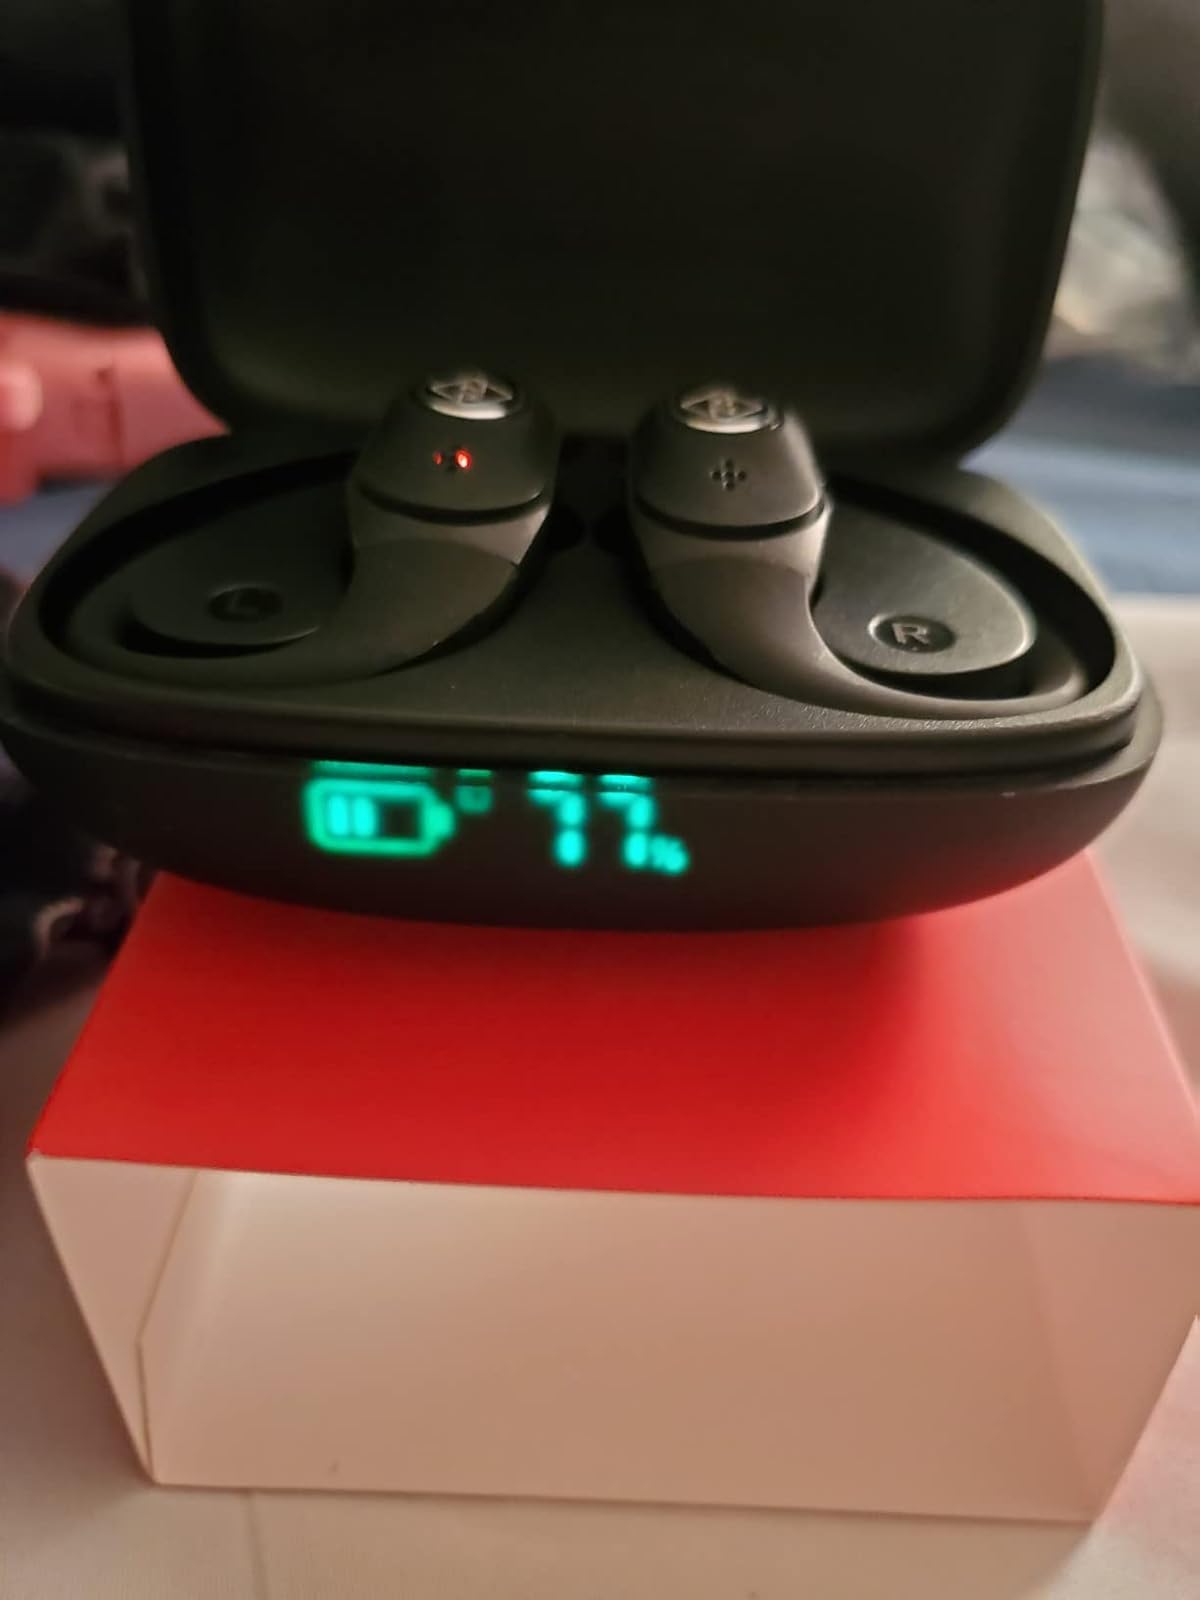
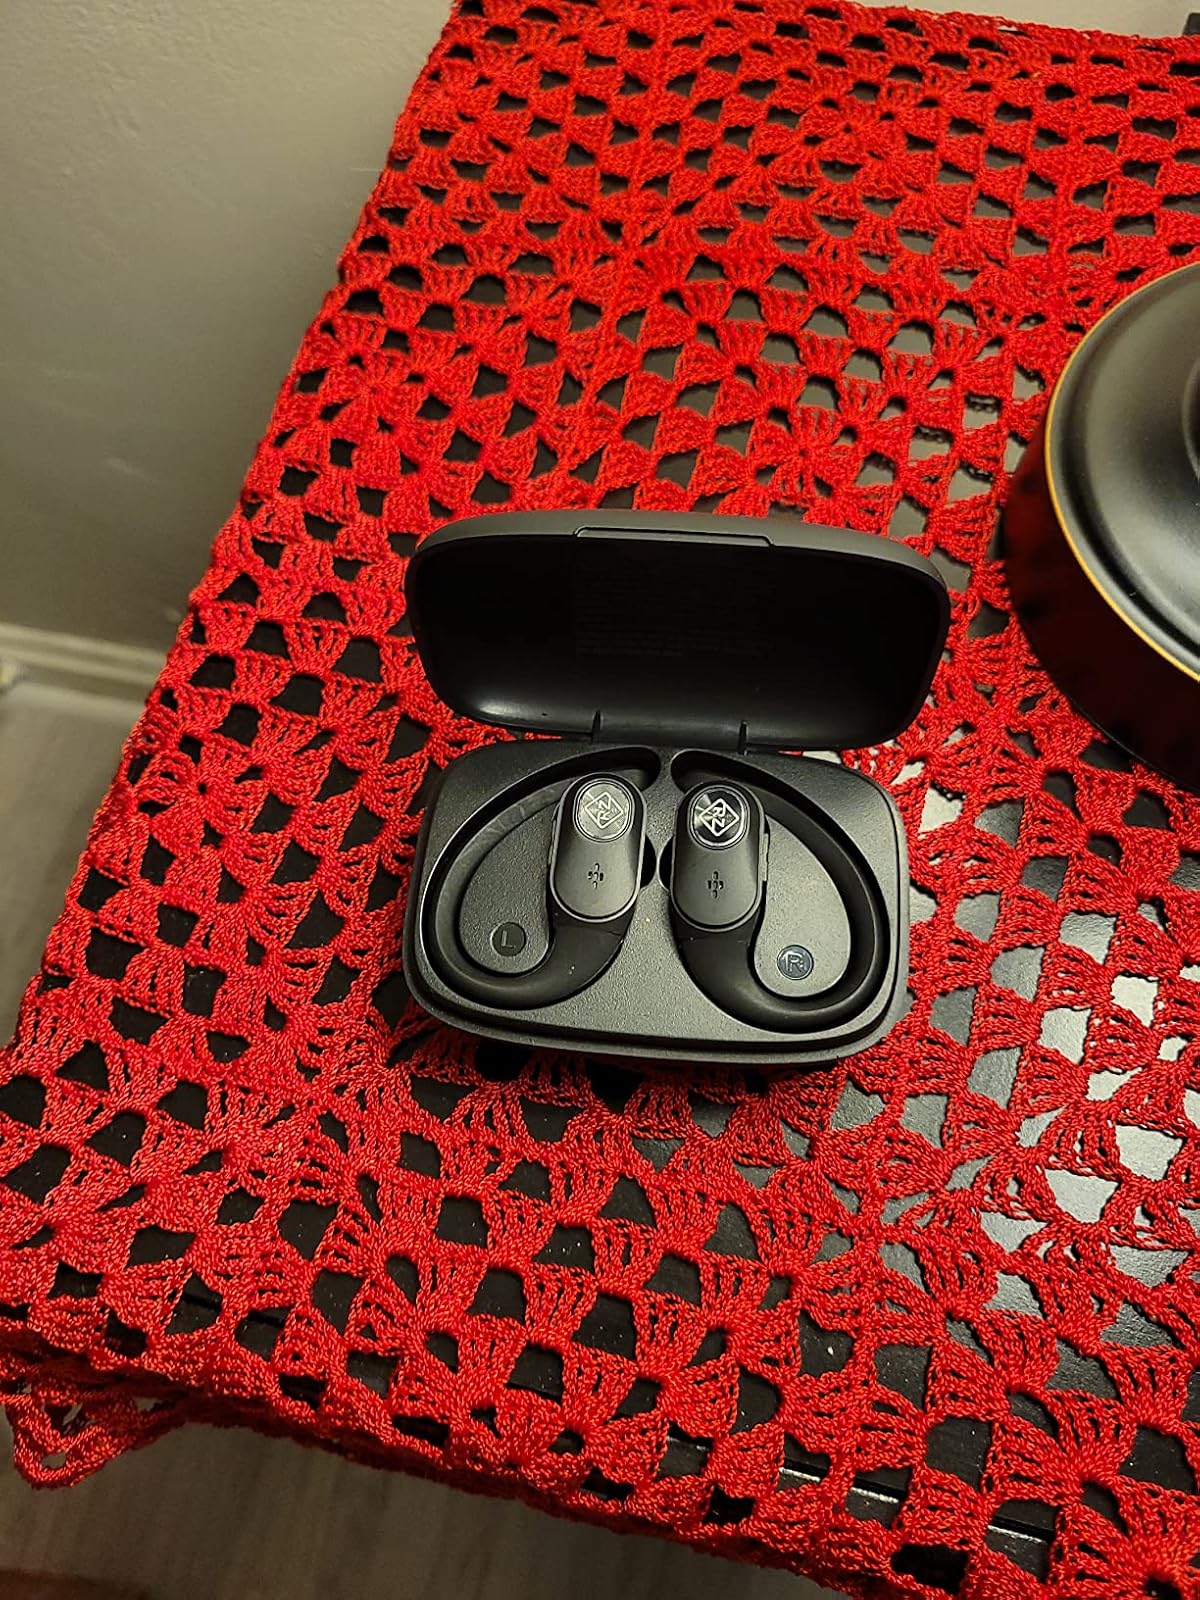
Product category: earbuds
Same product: yes